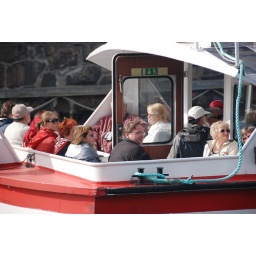
Tourists sitting in a tour boat going through Danvikstull in Stockholm, Sweden.